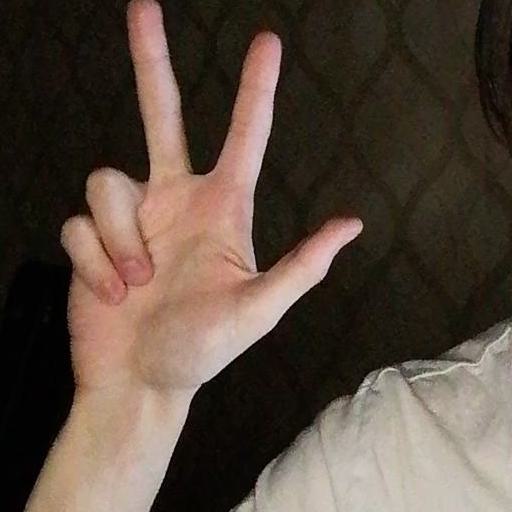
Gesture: three2